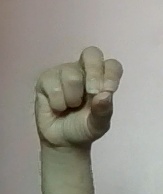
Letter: gaaf